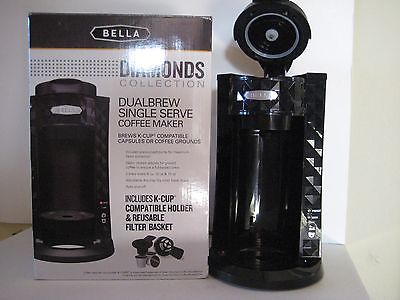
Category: coffee maker